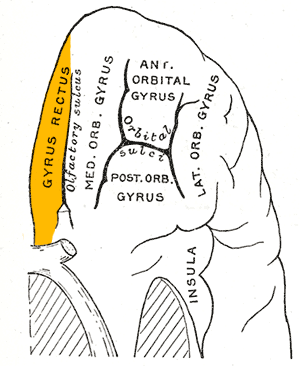
Le gyrus rectus est un gyrus du lobe frontal du cortex cérébral. Il est situé sur la face inférieure des hémisphères. Il est situé entre le bord médial de la face inférieure et le sillon olfactif.